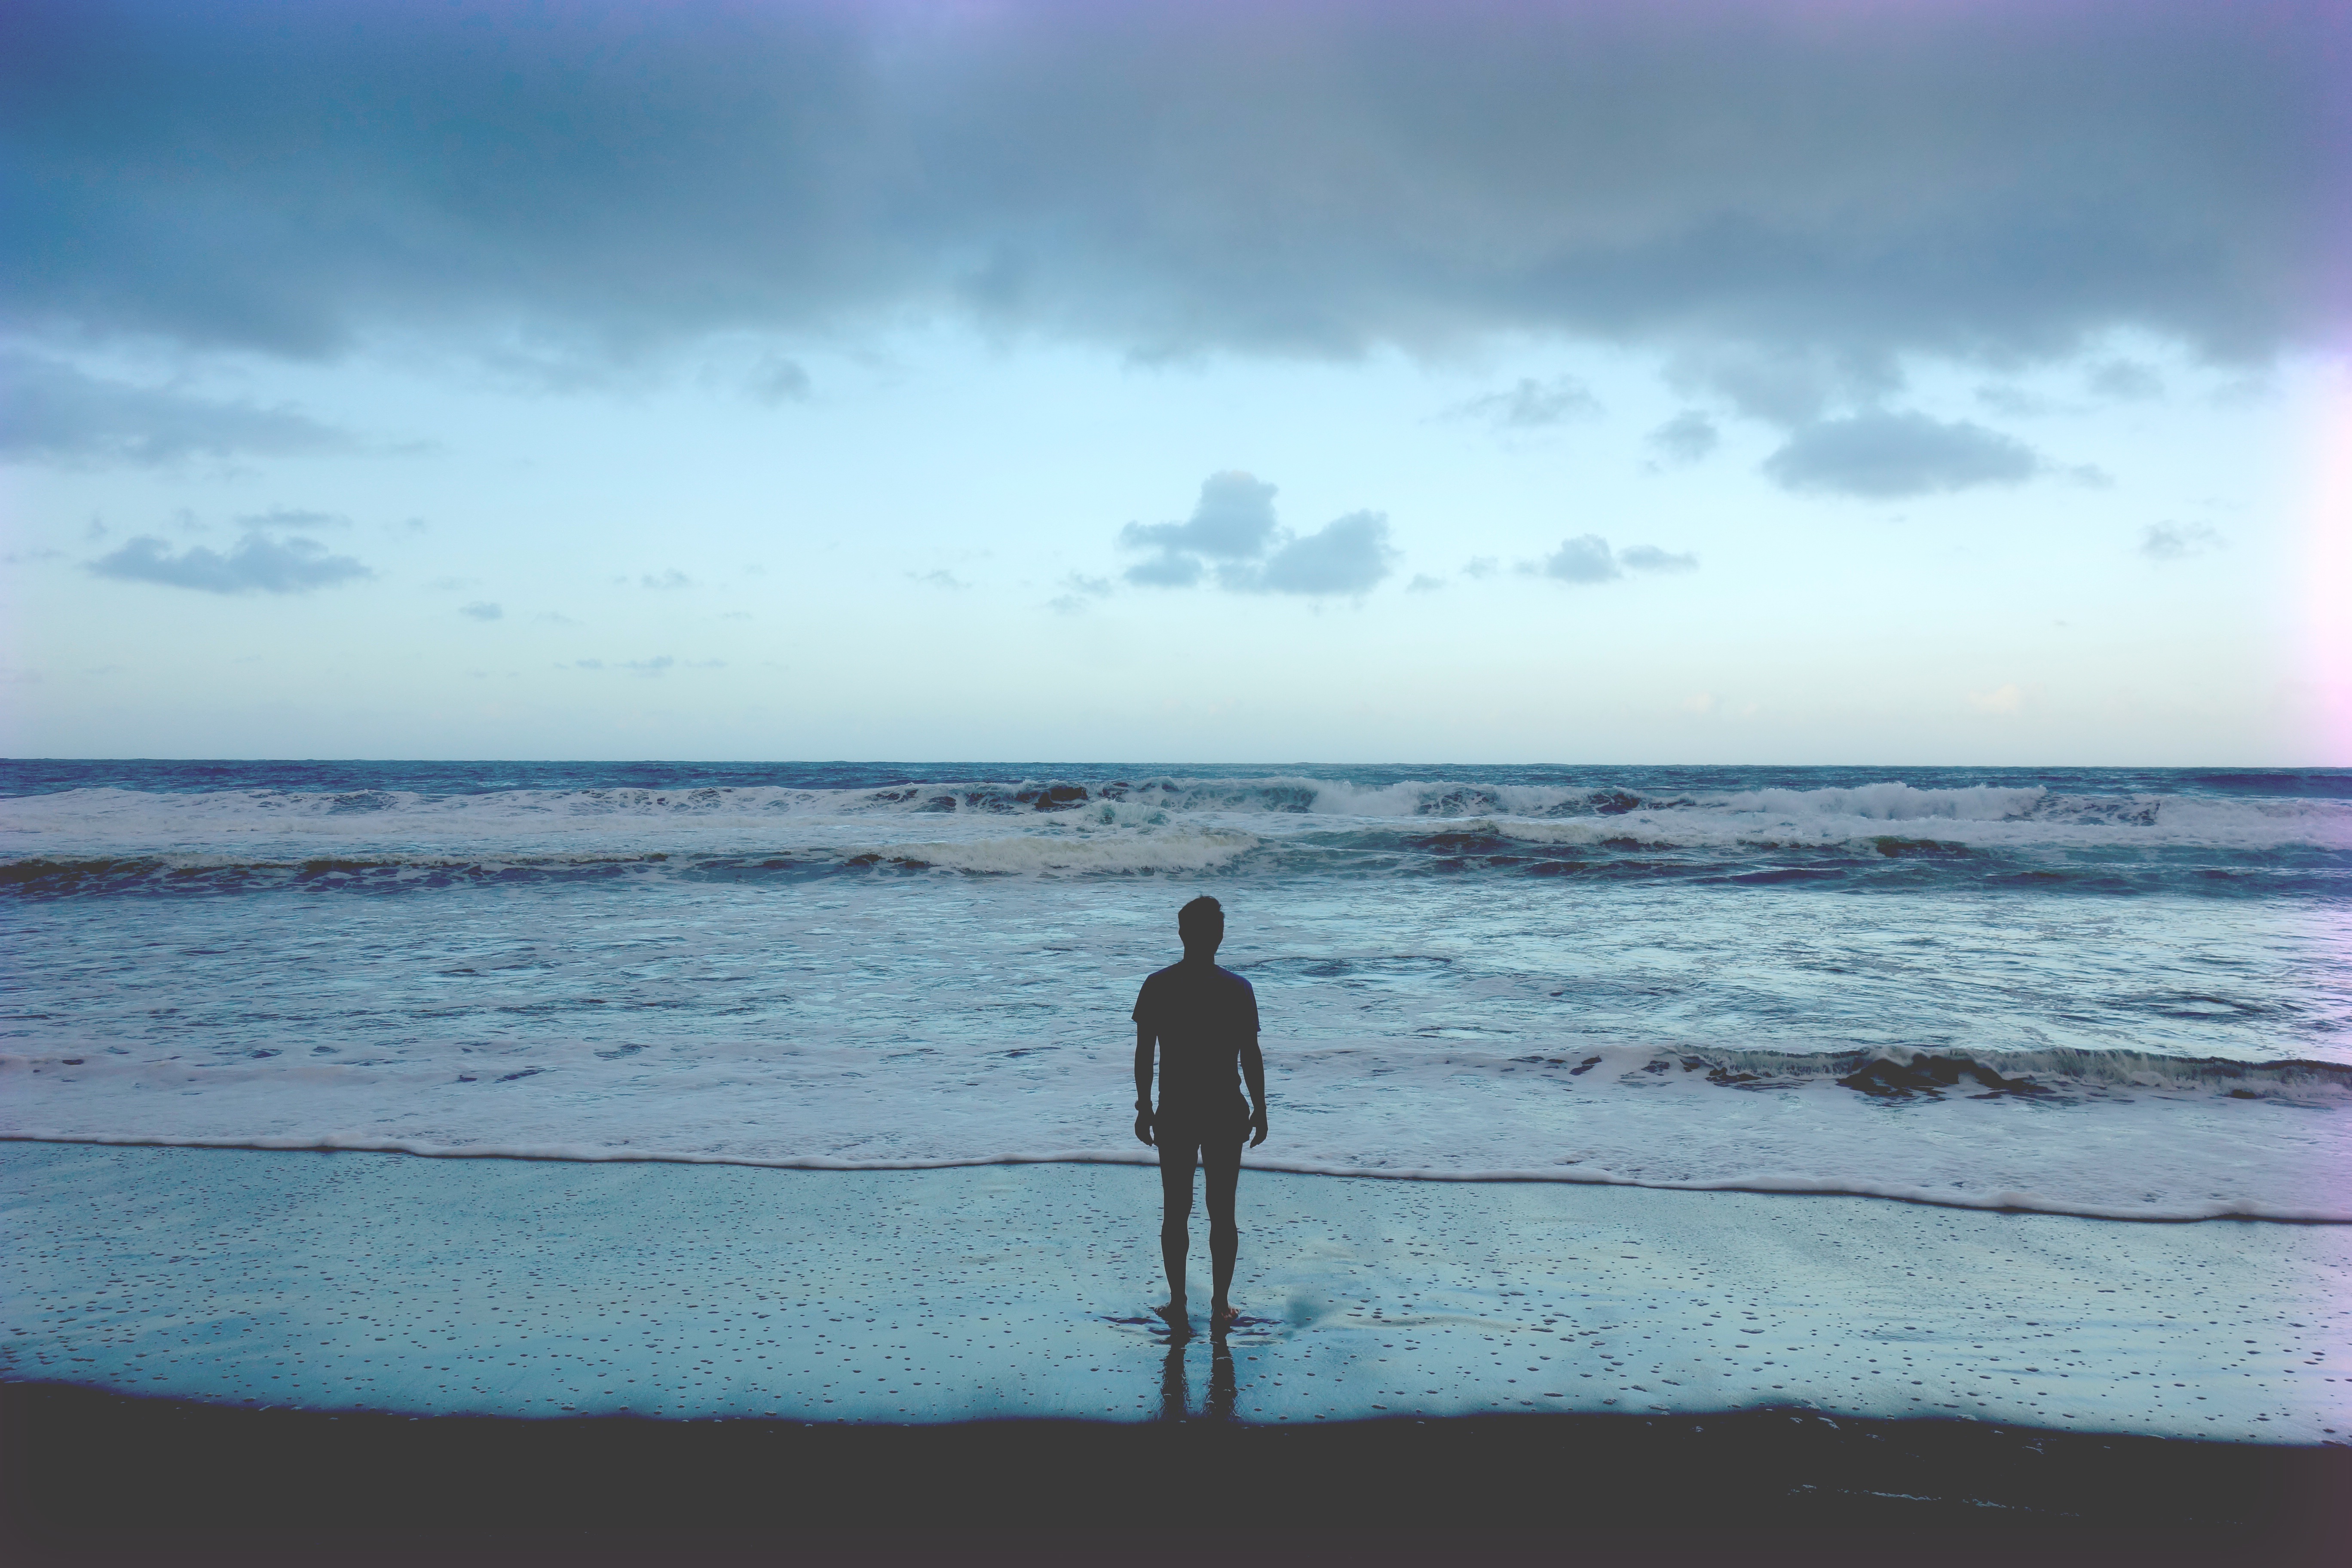
beach, sea, coast, water, sand, ocean, horizon, person, cloud, sky, sunlight, morning, shore, wave, wind, vacation, contemplation, calm, serene, bay, body of water, single, thoughts, wind wave